Racism in Israel

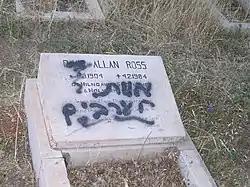
Vandalized grave. The graffiti says "death to Arabs" (מוות לערבים, mavet laArabim).

Racism against Arab citizens of Israel on the part of the Israeli state and some Israeli Jews has been identified by critics in personal attitudes, the media, education, immigration rights, housing segregation, and social life. Nearly all such characterizations have been denied by the state of Israel. The Or Commission, set up to explain the October 2000 unrest in many Israeli Arab communities found,